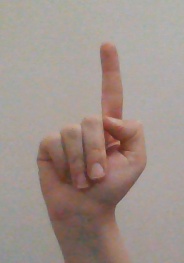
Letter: bb